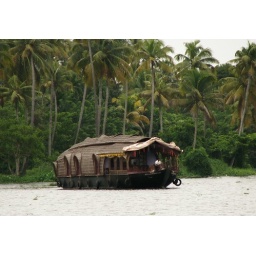
Boat house in Alleppey back water